Wubbo Ockels

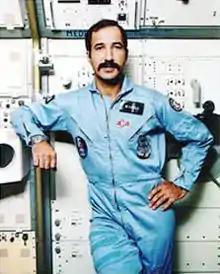
Wubbo Ockels as an astronaut

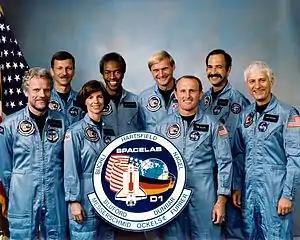
The STS-61-A crew with Ockels second from the right

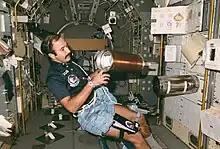
Ockels in Spacelab

In 1978, Ockels was selected by the European Space Agency (ESA) as one of three European payload specialists to train for the Spacelab 1 mission. In May 1980, under the terms of an agreement between ESA and NASA, Ockels and Swiss astronaut Claude Nicollier were selected to begin basic mission specialist training with the NASA astronaut candidates at NASA's Johnson Space Center, Houston, Texas.